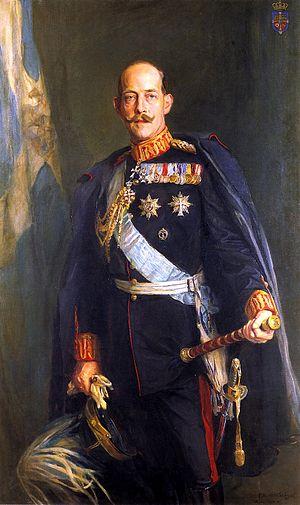
La Grèce, aussi appelée Hellas ou francisé en Hellade, en forme longue la République hellénique, est un pays d’Europe du Sud. D'une superficie de 131 957 km² pour un peu moins de onze millions d'habitants, le pays partage des frontières terrestres avec l’Albanie, la Macédoine du Nord, la Bulgarie et la Turquie et des frontières maritimes avec l'Albanie, l'Italie, la Libye, l'Égypte et la Turquie. La mer Ionienne à l'ouest et la mer Égée à l'est, parties de la mer Méditerranée, encadrent le pays dont le cinquième du territoire est constitué de plus de 9 000 îles et îlots dont près de 200 sont habités. De plus, 80 % de son territoire est constitué de montagnes dont la plus haute est le mont Olympe, dont le sommet culmine à 2 917 mètres.
Constantin Iᵉʳ de Grèce ou, parfois, Constantin XII, est né le 2 août 1868, à Athènes, en Grèce, et est décédé le 11 janvier 1923, à Palerme, en Italie. Appartenant à la maison d’Oldenbourg, il est le troisième souverain de la Grèce moderne et règne de 1913 à 1917, puis de 1920 à 1922, avec le titre de roi des Hellènes.